Atilia gens

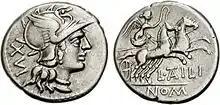
Denarius of Lucius Atilius Nomentanus. On the obverse is a head of Roma, while on the reverse Victoria drives a biga.

The gens Atilia, sometimes written Atillia, was a plebeian family at ancient Rome, which rose to prominence at the beginning of the fourth century BC. The first member of this gens to attain the consulship was Marcus Atilius Regulus, in 335 BC. The Atilii continued to hold the highest offices of the state throughout the history of the Republic, and well into imperial times.